Quilling

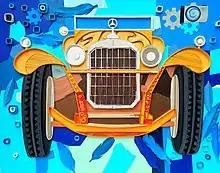
Paper Art by <a href="https%3A//www.instagram.com/dris_xy/">Ajibola Adekanmbi

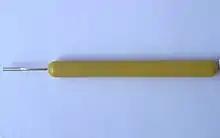
Slotted Tool

The "slotted tool" is the most important quilling tool as it makes curling coils much easier and faster. Bird feather quills can be used as slotted tools, and this is where the word 'quilling' comes from. The quality of the coil is noticeably higher compared to a coil that was curled with a toothpick or hand. For younger children, it is recommended that a Curling Coach be used with the slotted tool.